Dighton, Massachusetts

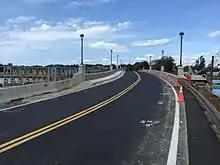
New two-lane bridge, opened August 2015

Shipbuilding started in Dighton as early as 1698. Thomas Coram built Dighton's first shipyard on the west side of the Taunton River. Shipbuilding grew into a significant industry after 1800, peaking around 1850. During 1840–1845 twenty-two schooners, two sloops, four brigs, and three barks were built in Dighton.